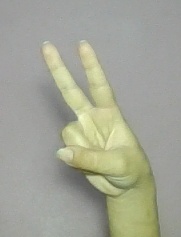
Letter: taa